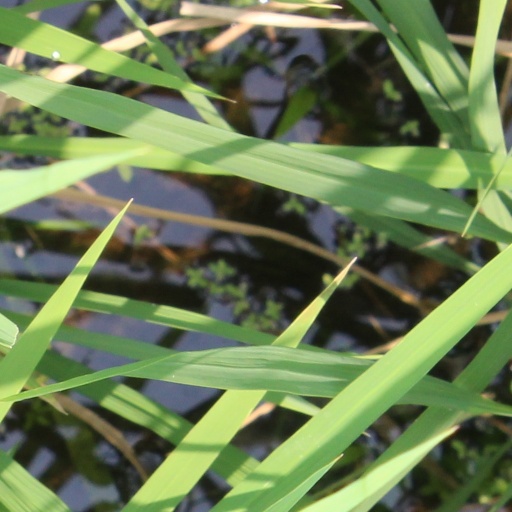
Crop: rice